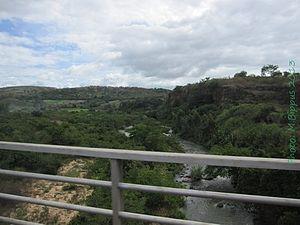
Riviere Saharenana, proche d' Antananandrenitelo (Diana), vue de la Route Nationale 6
La Saharenana est une rivière et un fleuve côtier du versant est de Madagascar dans la région Diana. Elle se jette dans l'Océan Indien.